Princess Victoria Louise of Prussia

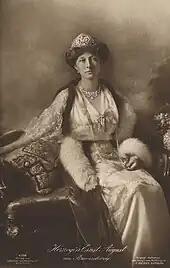
Victoria Louise, c. 1918

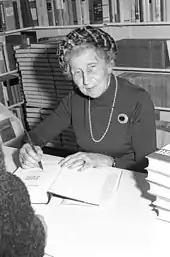
The Duchess signing her autobiography (1970)

The new duke and duchess of Brunswick moved into Brunswick Palace in the capital of Brunswick and began their family with the birth of their eldest son, Prince Ernest Augustus (1914–1987), less than a year after their wedding. They had four further children: Prince George William (1915–2006), Princess Frederica (1917–1981), Prince Christian Oscar (1919–1981), and Prince Welf Henry (1923–1997). Through Frederica, Victoria Louise was a great-grandmother of Felipe VI of Spain.